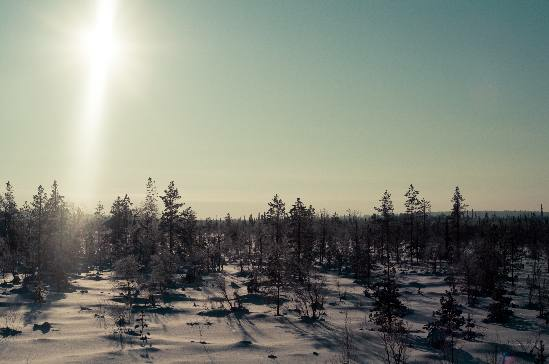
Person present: No